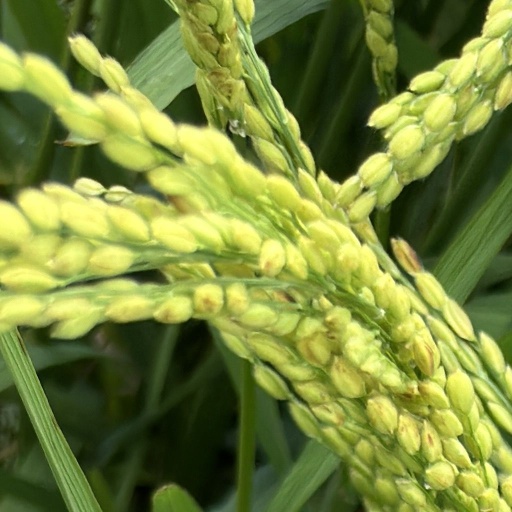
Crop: rice